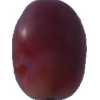
Label: pink_grape